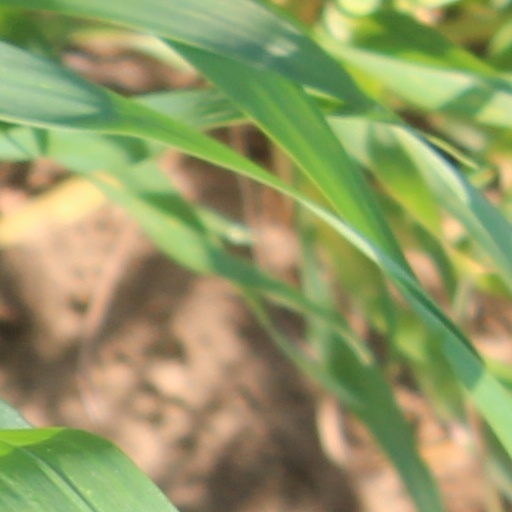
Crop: wheat